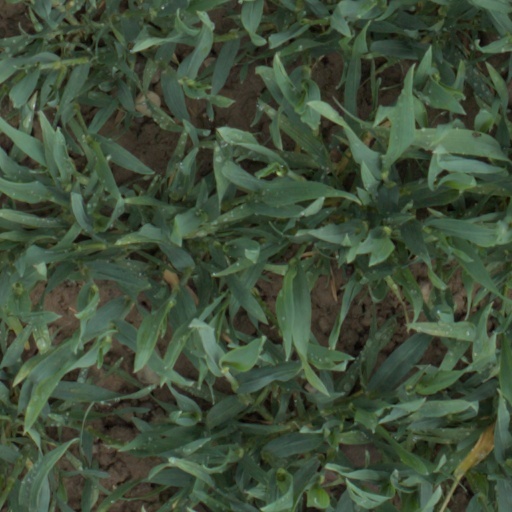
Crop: wheat